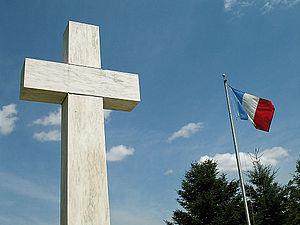
Le comté d'Aroostook est un comté de l'État du Maine aux États-Unis. Le siège est la ville de Houlton avec des bureaux à Caribou et Fort Kent. Selon le recensement de 2010, sa population est de 71 870 habitants, ce qui représente 5,4 % de la population totale de l'État du Maine.
Madawaska est une ville acadienne de plus de 4 000 habitants située dans le nord-est de l’État américain du Maine. Le peuplement de Madawaska a commencé en 1785 lorsque les Acadiens du Nouveau-Brunswick fuyaient la déportation. L'économie de Madawaska est assurée par l'industrie des pâtes et papiers.
L'Acadian Landing Site, est un lieu historique américain inscrit au Registre national des lieux historiques, situé dans l'État du Maine aux États-Unis. Ce lieu historique témoigne de l'installation des Acadiens après leur déportation d'Acadie par les Britanniques.